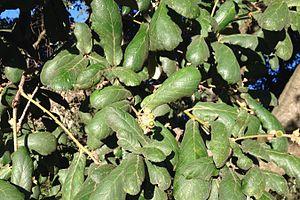
Quercus rugosa est une espèce d'arbre de la famille des Fagacées que l'on trouve au Mexique et dans le sud-ouest des États-Unis.